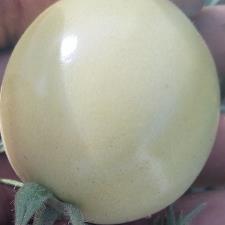
Crop: Tomato
Condition: healthy-fruit